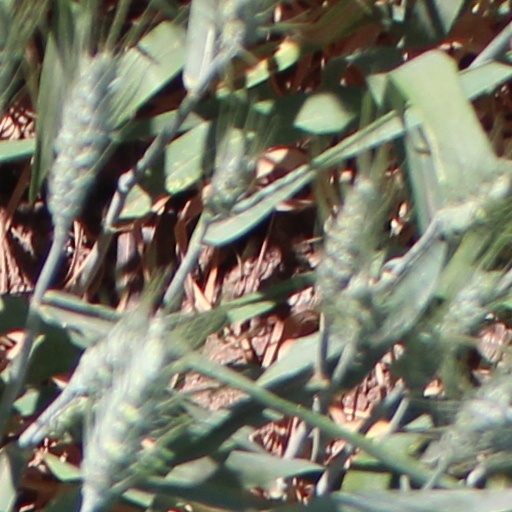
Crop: wheat